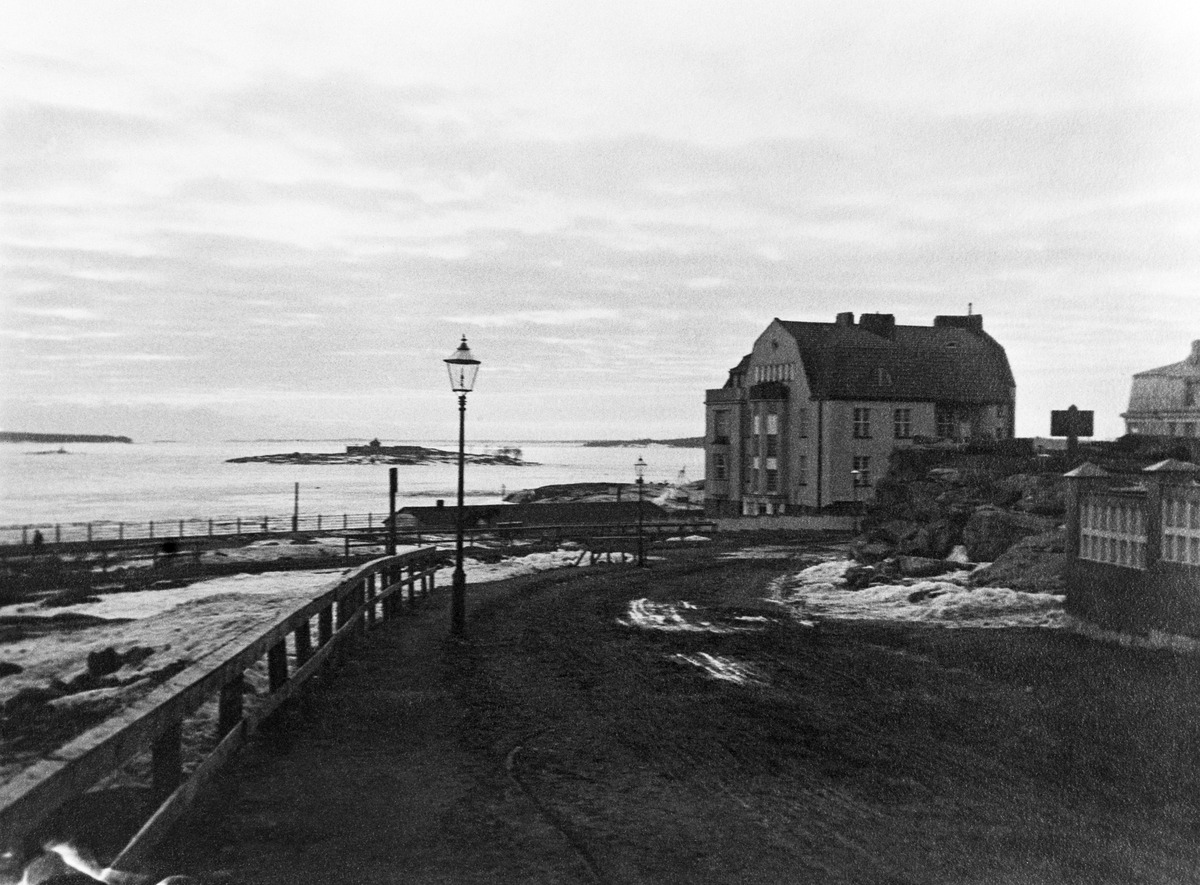
Armfeltintie 2 (=Ehrensvärdintie 12, Merikatu 31
sisällön kuvaus: Armfeltintie 2 (=Ehrensvärdintie 12, Merikatu 31. Merikadun tämä osa on ollut Speranskintie v. 1908-1928). Kuvattu Armfeltintie 6:n kohdalta. Armfeltintie 2 on asuintalo, jonka ovat suunnitelleet von Essen, Kallio ja Ikäläinen. Rakennus on

valmistunut

vuonna 1911. Rakennuksen rakennutti professori Juho Heikki Vennola, minkä vuoksi sitä onkin kutsuttu Vennolan taloksi. (Tiedot: Kaija Nenonen & Kirsti Toppari, "Herrasväen ja työläisten kaupunki. Helsingin vanhoja kortteleita 2", s. 50.) mustavalkoinen
Kuvaaja: Wilkman, W.W., valokuvaaja
Ajankohta: kuvausaika 1912
Paikka: Suomi, Uusimaa, Helsinki, Eira Helsinki, Armfeltintie 2
Aiheet: rakennukset kivirakennukset, ulkovalaistus katuvalaistus, huvilat, asuinrakennukset